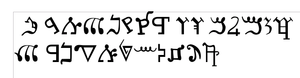
L’hébreu est une langue chamito-sémitique appartenant à la branche centre-nord de la famille des langues sémitiques du groupe canaanéen. Elle est étroitement apparentée au phénicien et aux langues araméennes ainsi qu'à l'arabe.